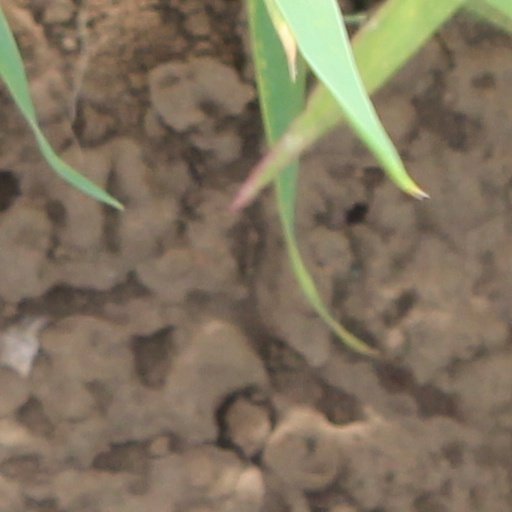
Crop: wheat